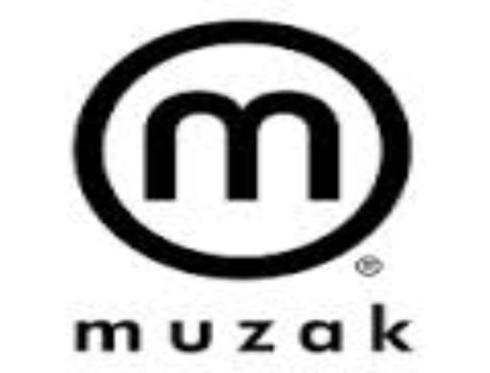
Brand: muzak-1
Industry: Clothes